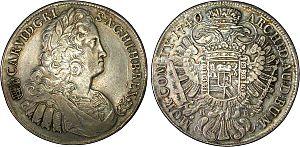
Thaler à l'effigie de Charles VI, 1740. Description avers
Charles III de Habsbourg, en allemand Karl von Habsburg, est empereur du Saint-Empire romain germanique sous le nom de Charles VI et roi de Hongrie sous le nom de Charles III. Il fut également prétendant au trône du royaume d'Espagne, roi de Sardaigne, roi de Naples, roi de Sicile, duc de Parme et Plaisance. Son règne fut marqué par les questions liées aux querelles de succession des dynasties européennes tandis que la sienne allait ouvrir un conflit généralisé.